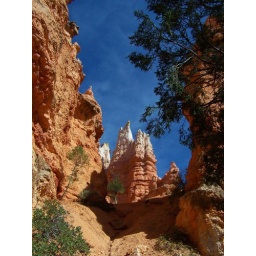
the name of the rock formations in bryce canyon